Bittern (salt)

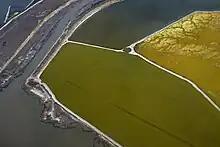
Bitterns can be produced from salt ponds which get their color from organisms adapted to the hypersaline environment.

Bittern (pl. bitterns), or nigari, is the salt solution formed when halite (table salt) precipitates from seawater or brines. Bitterns contain magnesium, calcium, and potassium ions as well as chloride, sulfate, iodide, and other ions.